Pacific Dispensary for Women and Children

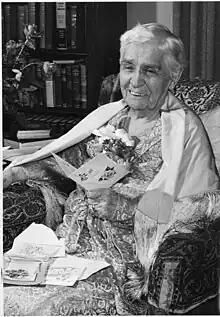
Dr. Mary Ritter

The other group of pupils was the intern group. During the first period, from 1875 to 1885, the interns were called residents, several of them serving two years or more at the hospital, in general practice. Institution work claimed Dr. Fletcher, and Mary Bennett Ritter made the pioneer contribution in the teaching of hygiene to the University Women Students at Berkeley. From 1885 to 1915, during the development of the hospital as a permanent institution, interns sought the training from the local medical schools of Stanford and University of California, University of Minnesota, Rush, Michigan, the P. and S. in Chicago, the Woman's Medical in Philadelphia, and Johns Hopkins.